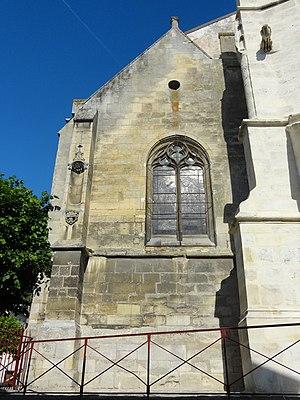
Collatéral sud, chevet.
L'église Saint-Germain-l'Auxerrois est une église catholique paroissiale située à Presles, en France. Vers le milieu du XIIᵉ siècle, elle a été donnée au prieuré Saint-Martin-des-Champs de Paris. De cette époque datent ses éléments les plus anciens, dans la chapelle Saint-Joseph au nord du chœur. Sinon, hormis des grandes arcades potentiellement gothiques et un clocher très sobre également gothique du XIVᵉ siècle, l'église date pour l'essentiel de la fin du XVᵉ et du milieu du XVIᵉ siècle, et est de style gothique flamboyant. Elle a été retouchée à l'époque moderne, et la façade date seulement de 1876. Si la nef et son bas-côté sud sont des constructions assez sommaires, le chœur et la chapelle de la Vierge, qui l'accompagne au sud, sont bâtis avec soin et voûtés d'ogives. Les deux premiers arcs-doubleaux du chœur retombent sur des chapiteaux corinthiens, et la forme en anse de panier des voûtes indique également la Renaissance, mais les piliers ondulés de l'abside et leurs chapiteaux sont néanmoins flamboyants.